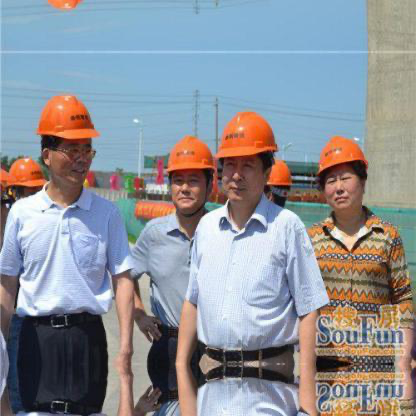
Objects in the image:
label: helmet
label: helmet
label: helmet
label: helmet
label: helmet
label: helmet